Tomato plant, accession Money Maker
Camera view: bottom (45 deg); turntable rotation: 120 degrees
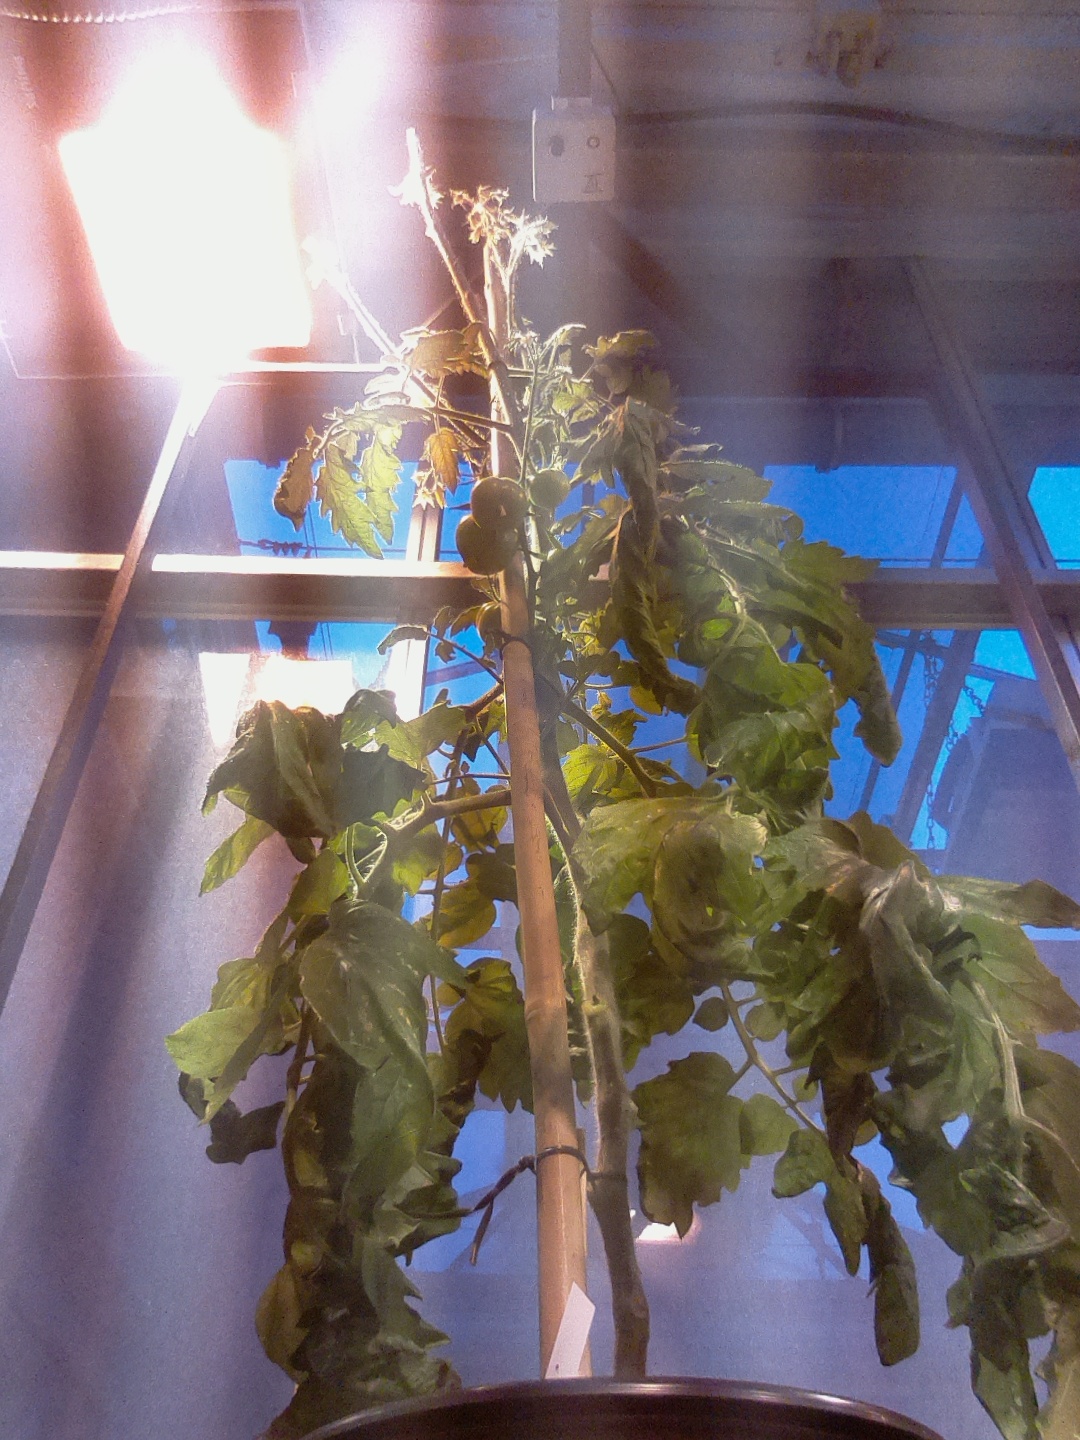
BBCH growth stage 74: 40%-50% of final fruit size